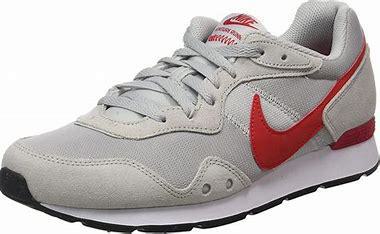
Brand: Nike
Model: Venture Runner